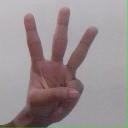
अक्षर: व